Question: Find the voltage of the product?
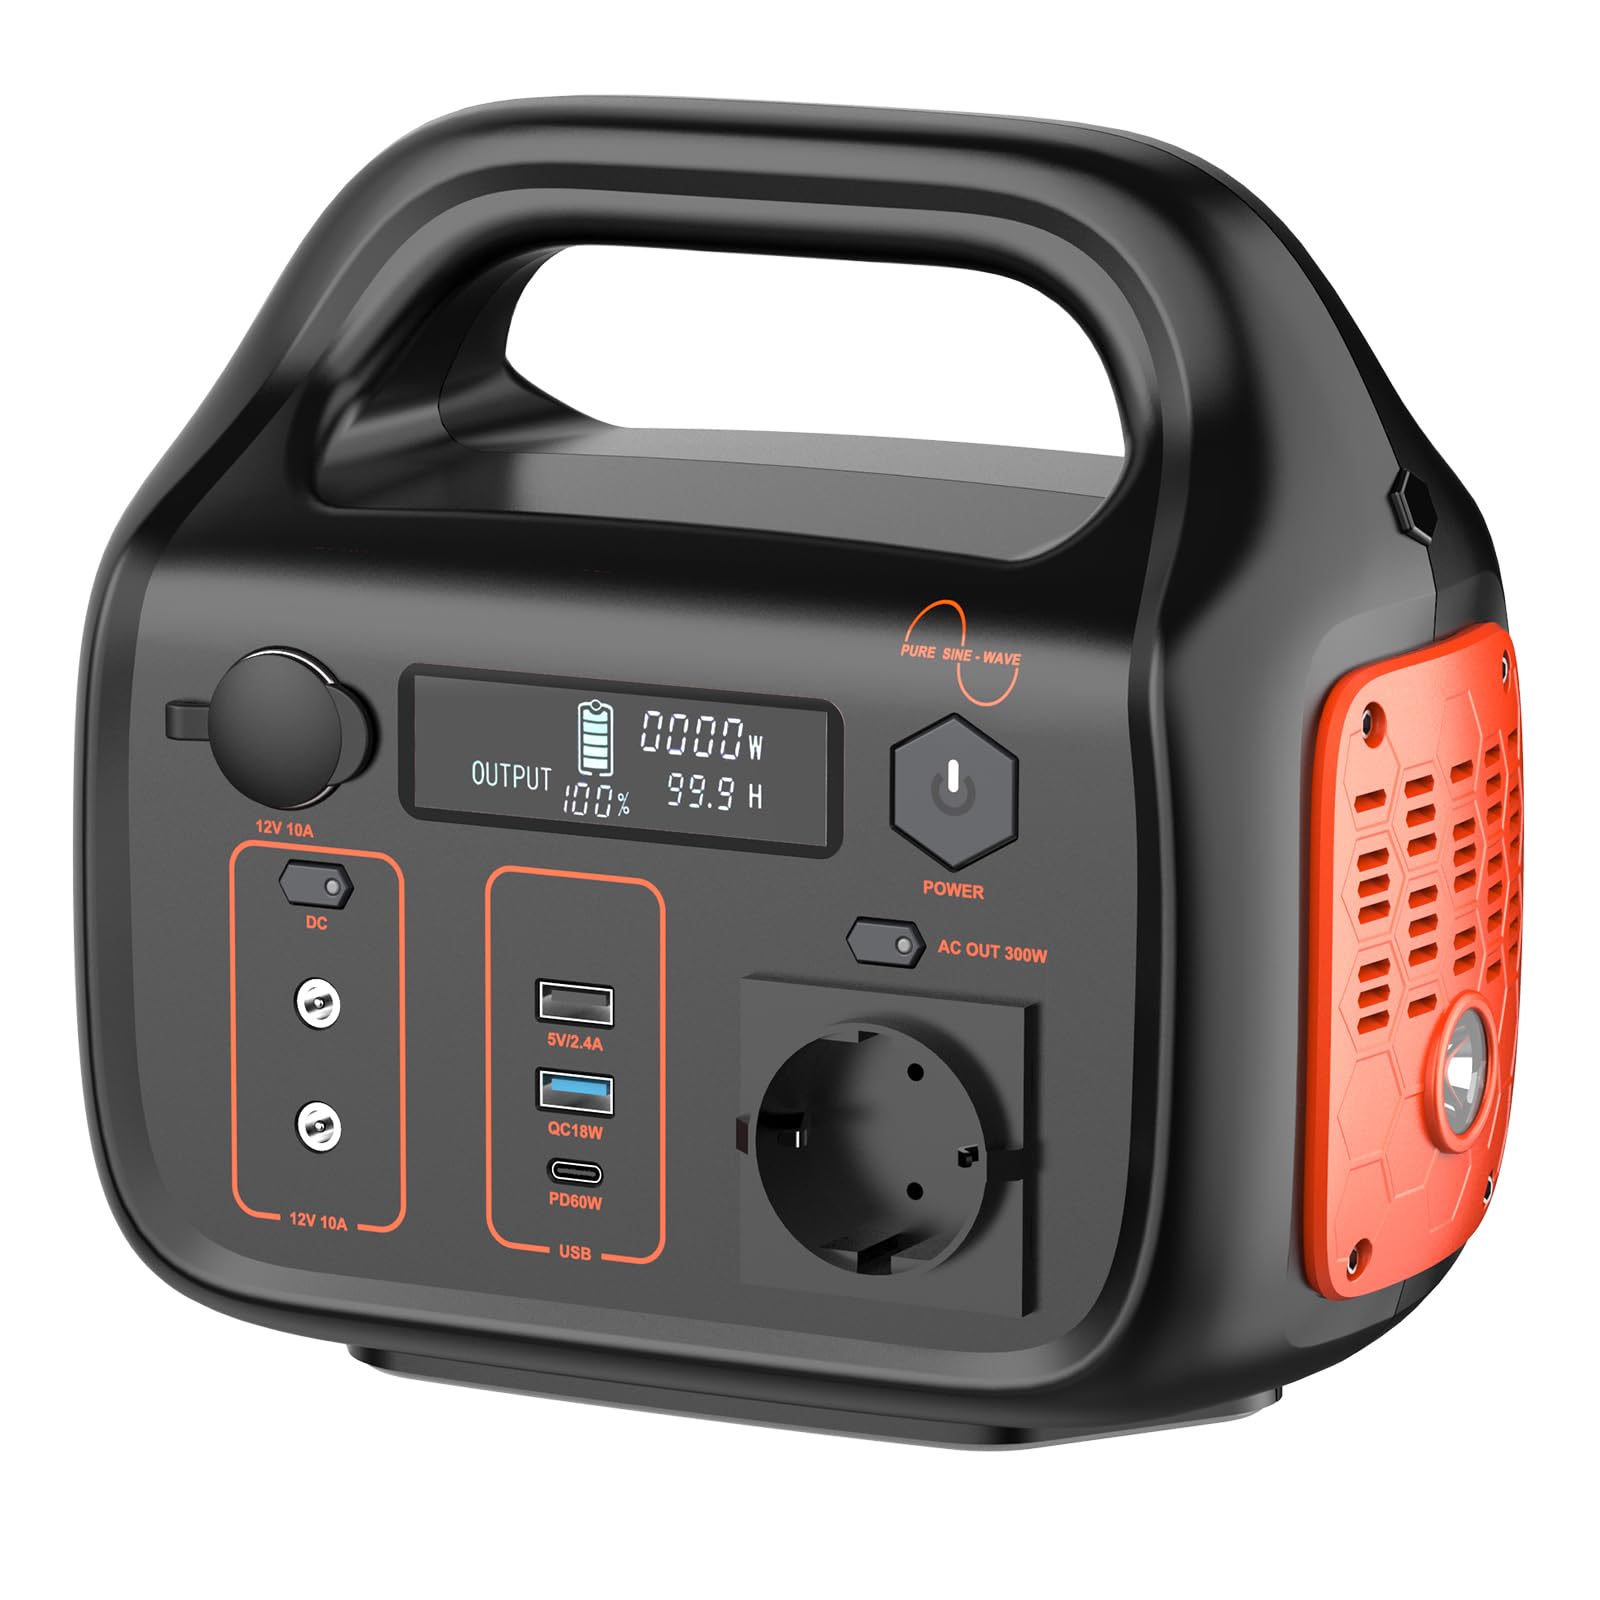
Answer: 5.0 volt